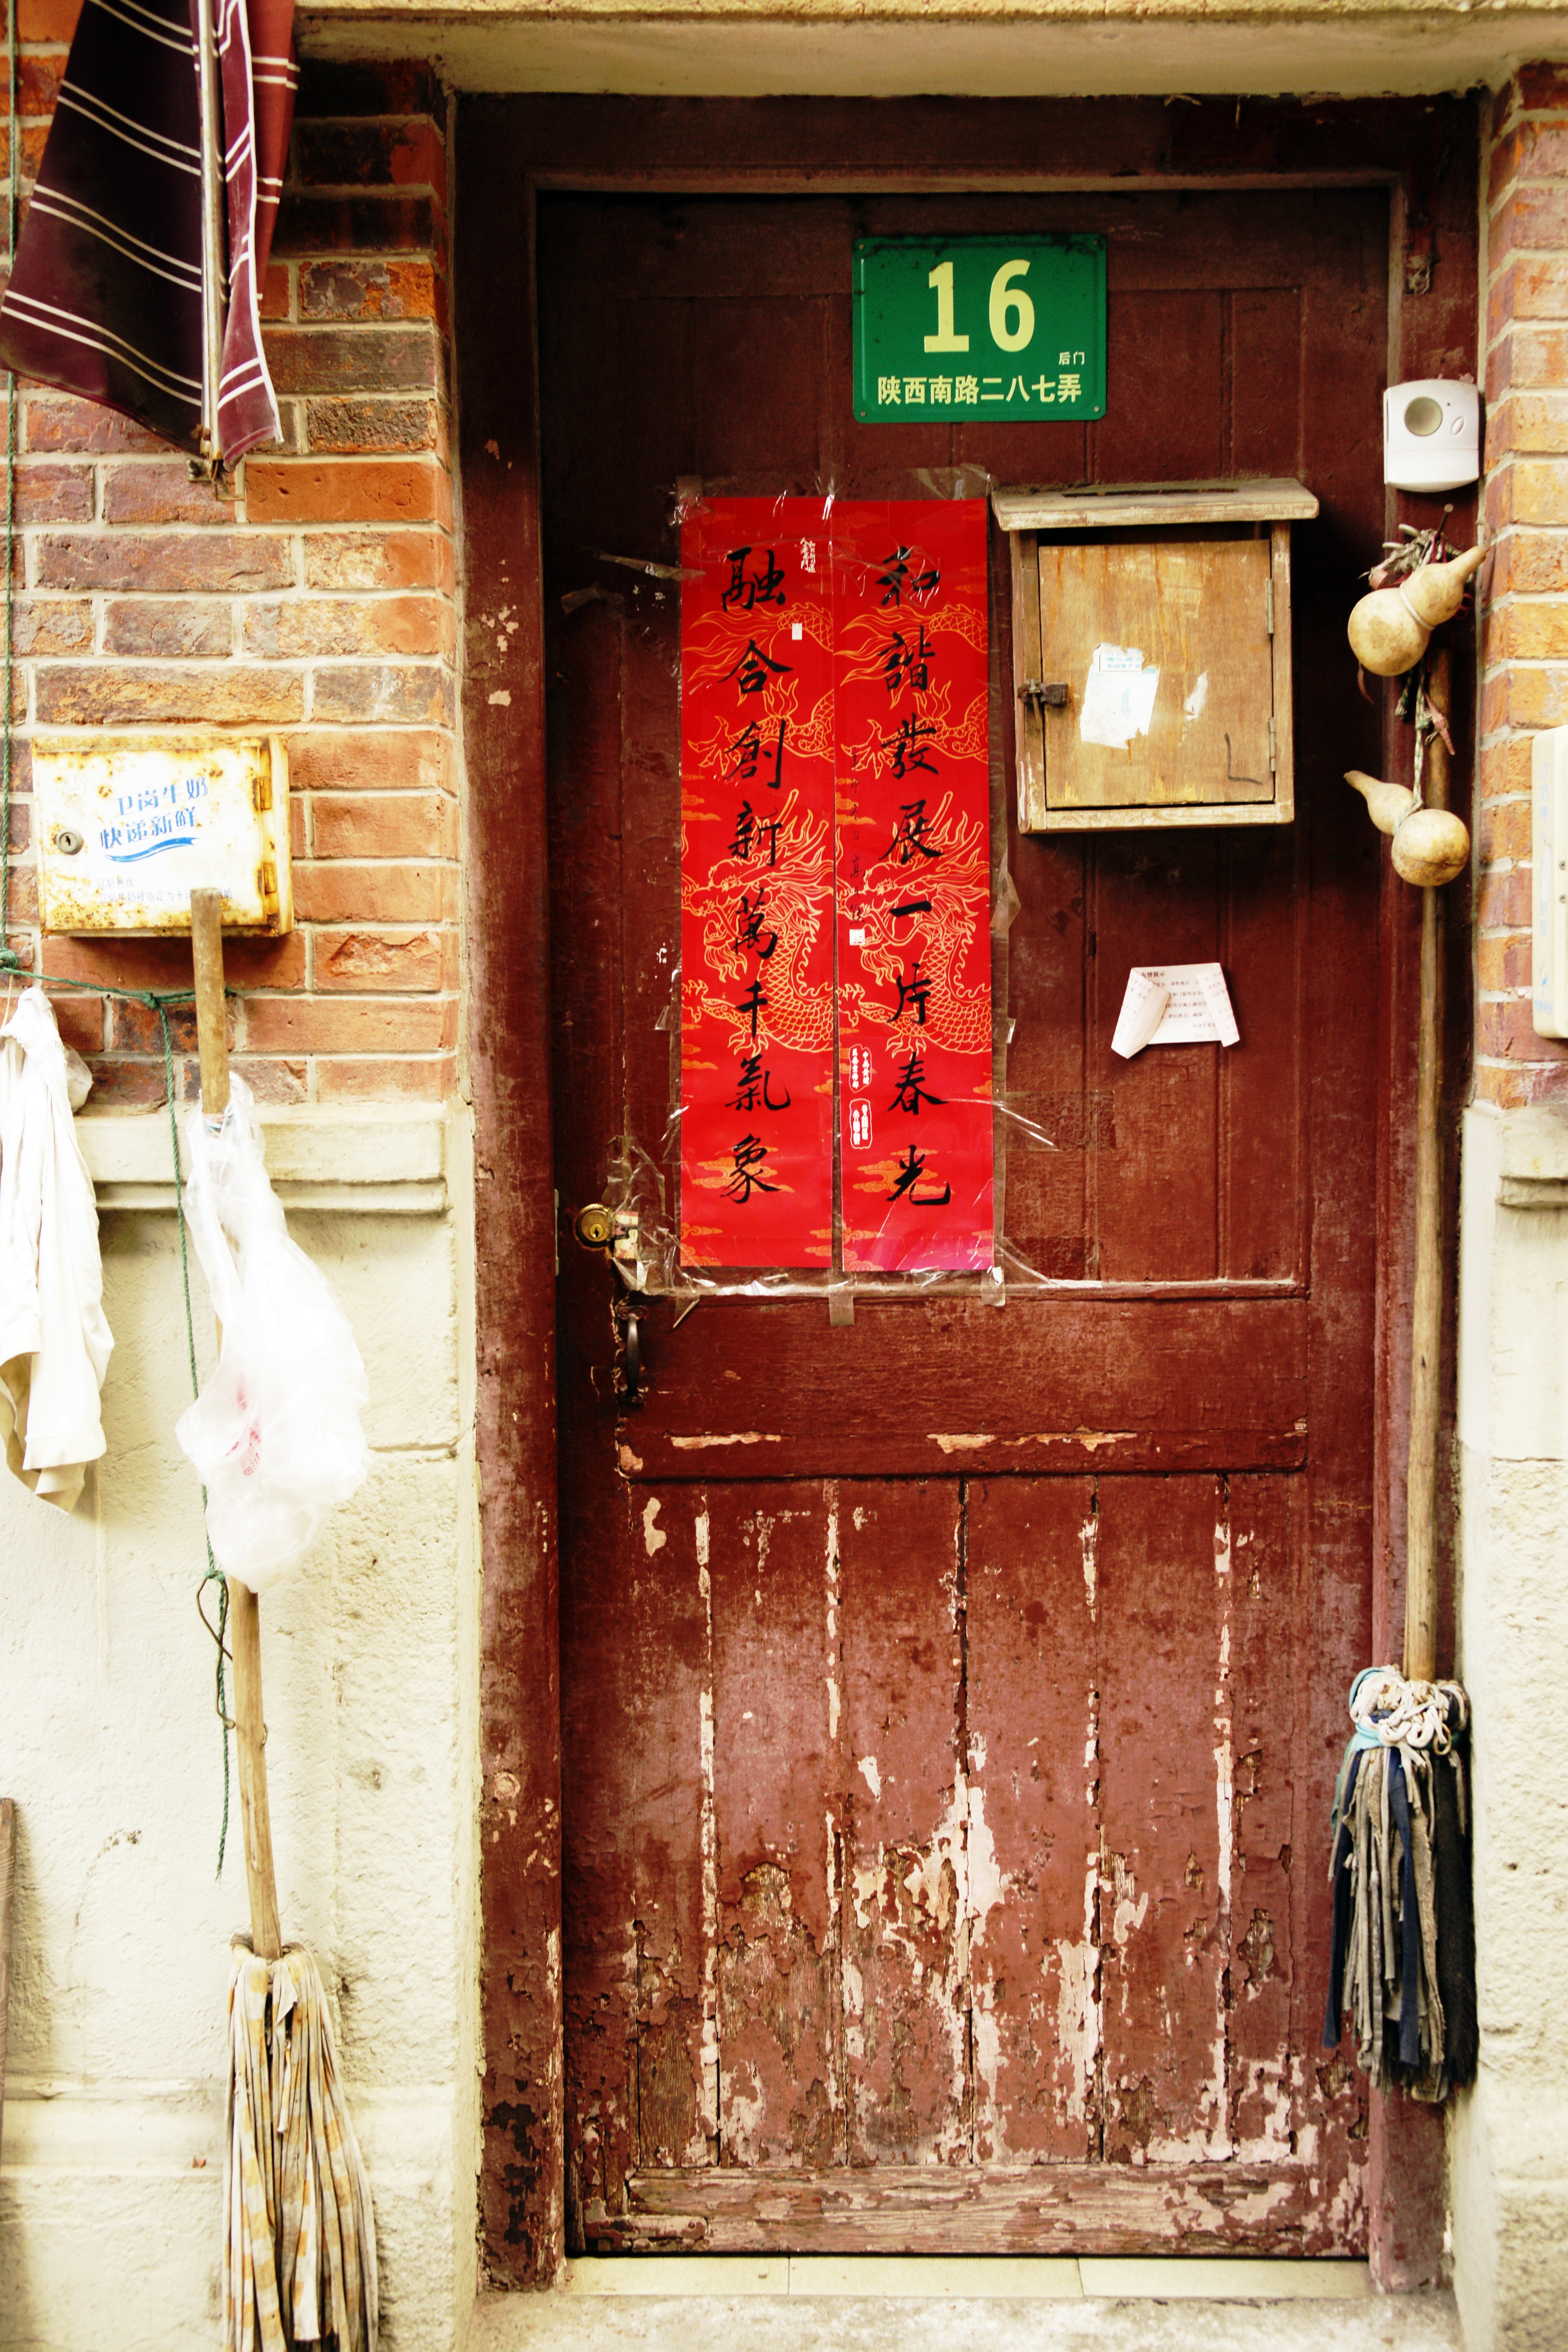
architecture, wood, window, restaurant, wall, bar, red, color, door, interior design, shanghai, china